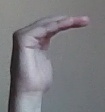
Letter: haa